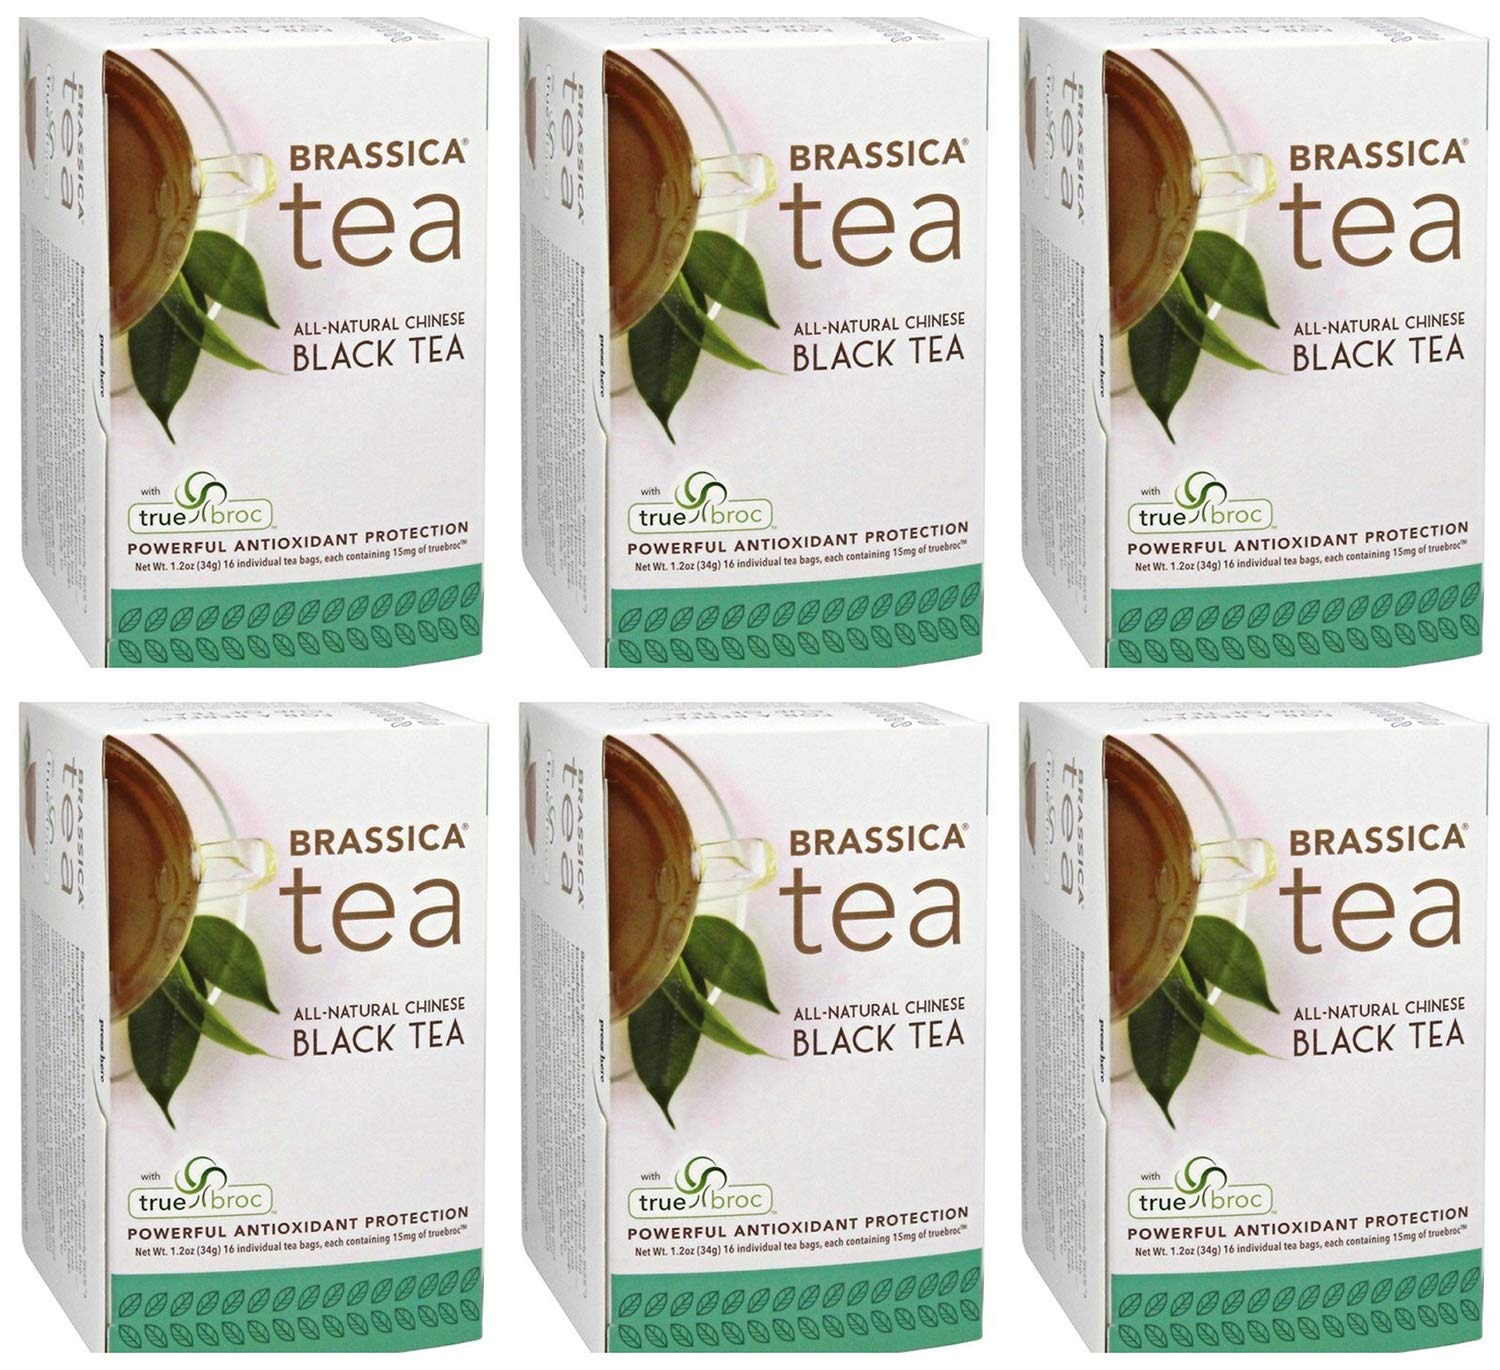
Item Name: Brassica Tea Black Tea with truebroc, Case of 6 Boxes (16 Tea Bags Per Box)
Bullet Point 1: Case of 6 boxes of 16 tea bags for a total of 96 tea bags.
Bullet Point 2: Powerful antioxidant protection
Bullet Point 3: 15 mg of truebroc per tea bag
Bullet Point 4: No broccoli taste
Bullet Point 5: All natural, gluten free and kosher.
Product Description: Brassica All Natural Chinese Black Tea with truebroc is made with gourmet Chinese tea. Each tea bag contains 15 mgs of truebroc and is individually foil-wrapped to protect the truebroc and freshness of the tea. When brewed, a cup of tea gives you the same amount of glucoraphanin that you would consume if you were to eat 5 ounces of average adult broccoli. Brassica recommends steeping tea for two minutes for mild tea, or three to five minutes for full flavor. Care should be taken on steeping time because bitterness can result if tea is steeped for longer periods of time. Additionally, longer brewing releases more caffeine. Green tea is typically more bitter than black tea. Therefore, brew green tea for only two minutes. For stronger green tea, they suggest using more tea rather than steeping for a longer time. Case of 6 boxes of 16 tea bags for a total of 96 tea bags.
Value: 96.0
Unit: Count

Price: 11.55